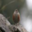
Label: bird